Elizabeth Chomko

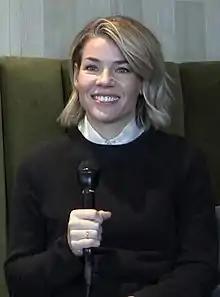
Chomko discusses her film "What They Had" in 2018

Elizabeth Chomko (born 1981) is an American filmmaker, actress, and playwright. She is best known for directing and writing the drama film "What They Had" (2018), which premiered at the 2018 Sundance Film Festival.